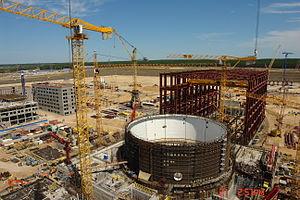
La centrale nucléaire de Novovoronej est située à proximité de Novovoronej, dans l'oblast de Voronej, en Russie centrale.